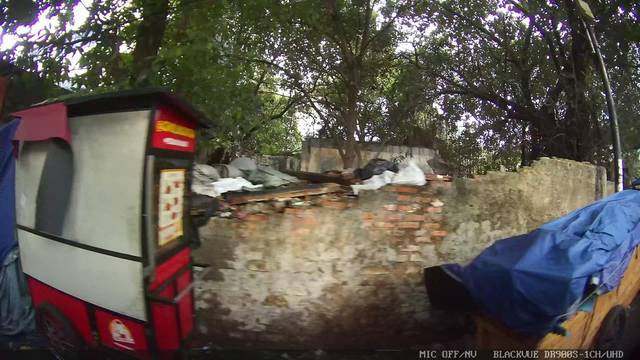
Region: Indonesia
Coordinates: -6.147, 106.821